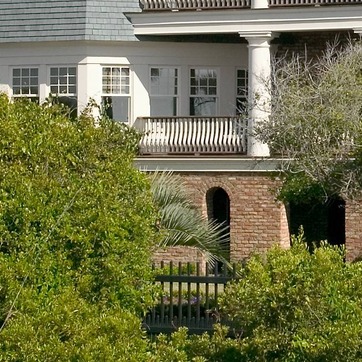
Material: brick